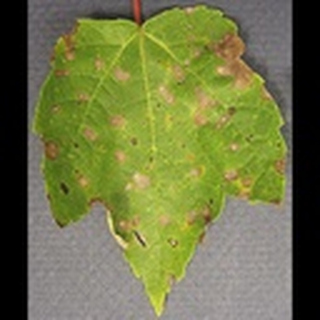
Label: cotton_target_spot